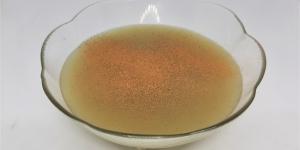
mazamorra de manzana